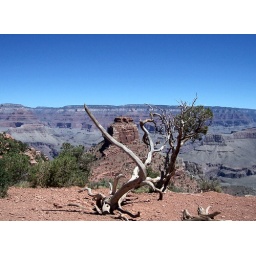
I liked putting the pinnacle in the cross of this dead tree stoub.